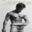
Label: man